Unspeakable (2000 film)

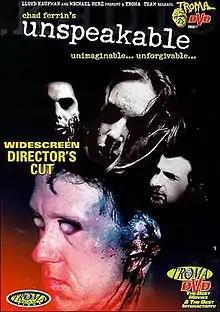
Director's Cut DVD released by Troma Entertainment

Unspeakable is a 2000 exploitation film written and directed by Chad Ferrin and starring Roger Garcia, Tina Birchfield, and Timothy Muskatell.